Nansen's Fram expedition

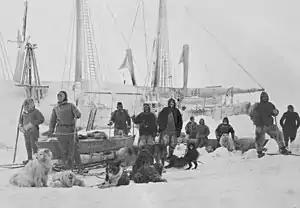
Nansen and Johansen finally depart on their polar journey, 14 March 1895. Nansen is the tall figure, second from left; Johansen is standing second from right.

On 17 February 1895 Nansen began a farewell letter to his wife, Eva, writing that should he come to grief "you will know that your image will be the last I see." He was also reading everything he could about Franz Josef Land, his intended destination after the pole. The archipelago had been discovered in 1873 by Julius Payer, and was incompletely mapped. It was, however, apparently the home of countless bears and seals, and Nansen saw it as an excellent food source on his return journey to civilization.